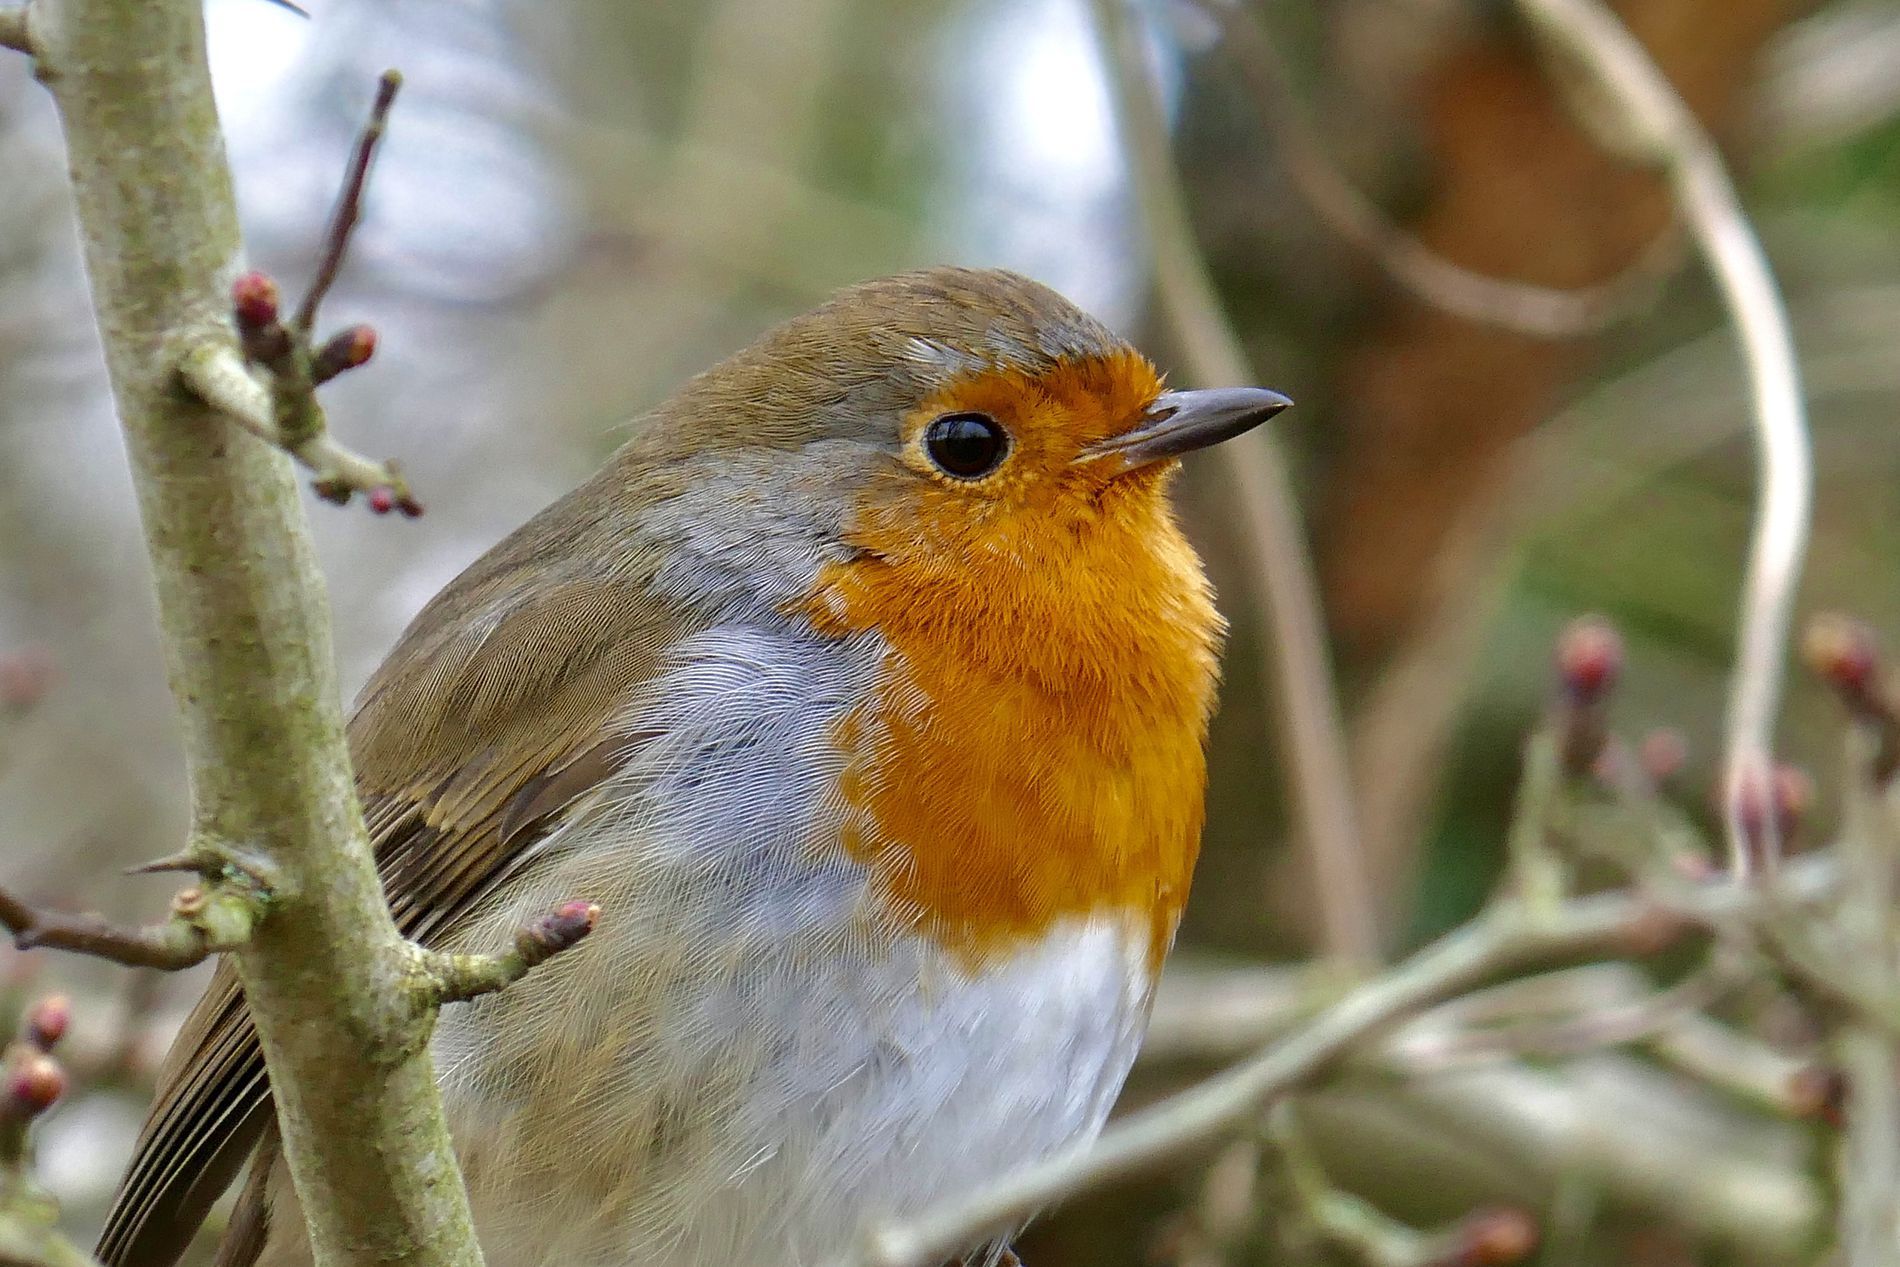
robin bird on the tree
This photo shows a European robin standing on a tree branch. The background is softly blurred with a focus on the robin bird.
A close-up shot of a European robin with a bright orange chest, perched calmly among bare tree branches. The background is softly blurred, bringing focus to the bird. The lighting is natural, and the mood is peaceful and quiet, capturing a serene moment in nature.
Labels: Animal, Bird, Robin, Beak, Finch, tree branch, softly blurred background
Camera: Panasonic DMC-TZ100
Aperture: F5.9
Exposure: 1/125 sec
ISO: 500
Focal length: 91